Carl Lazarus Henckel von Donnersmarck

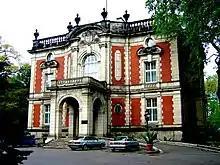
Henckel Estate Swierklaniec

Following the death of his brother Gustav Adolf in 1813, Henckel inherited the family estate in Świerklaniec.